Hotot-en-Auge

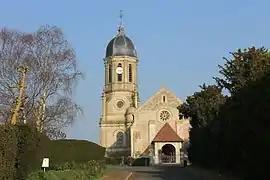
Saint-Georges' church in Hotot-en-Auge

Hotot-en-Auge (literally "Hotot in Auge") is a commune in the Calvados department in the Normandy region in northwestern France. It is the namesake of the Dwarf Hotot and Blanc de Hotot breeds of Rabbit